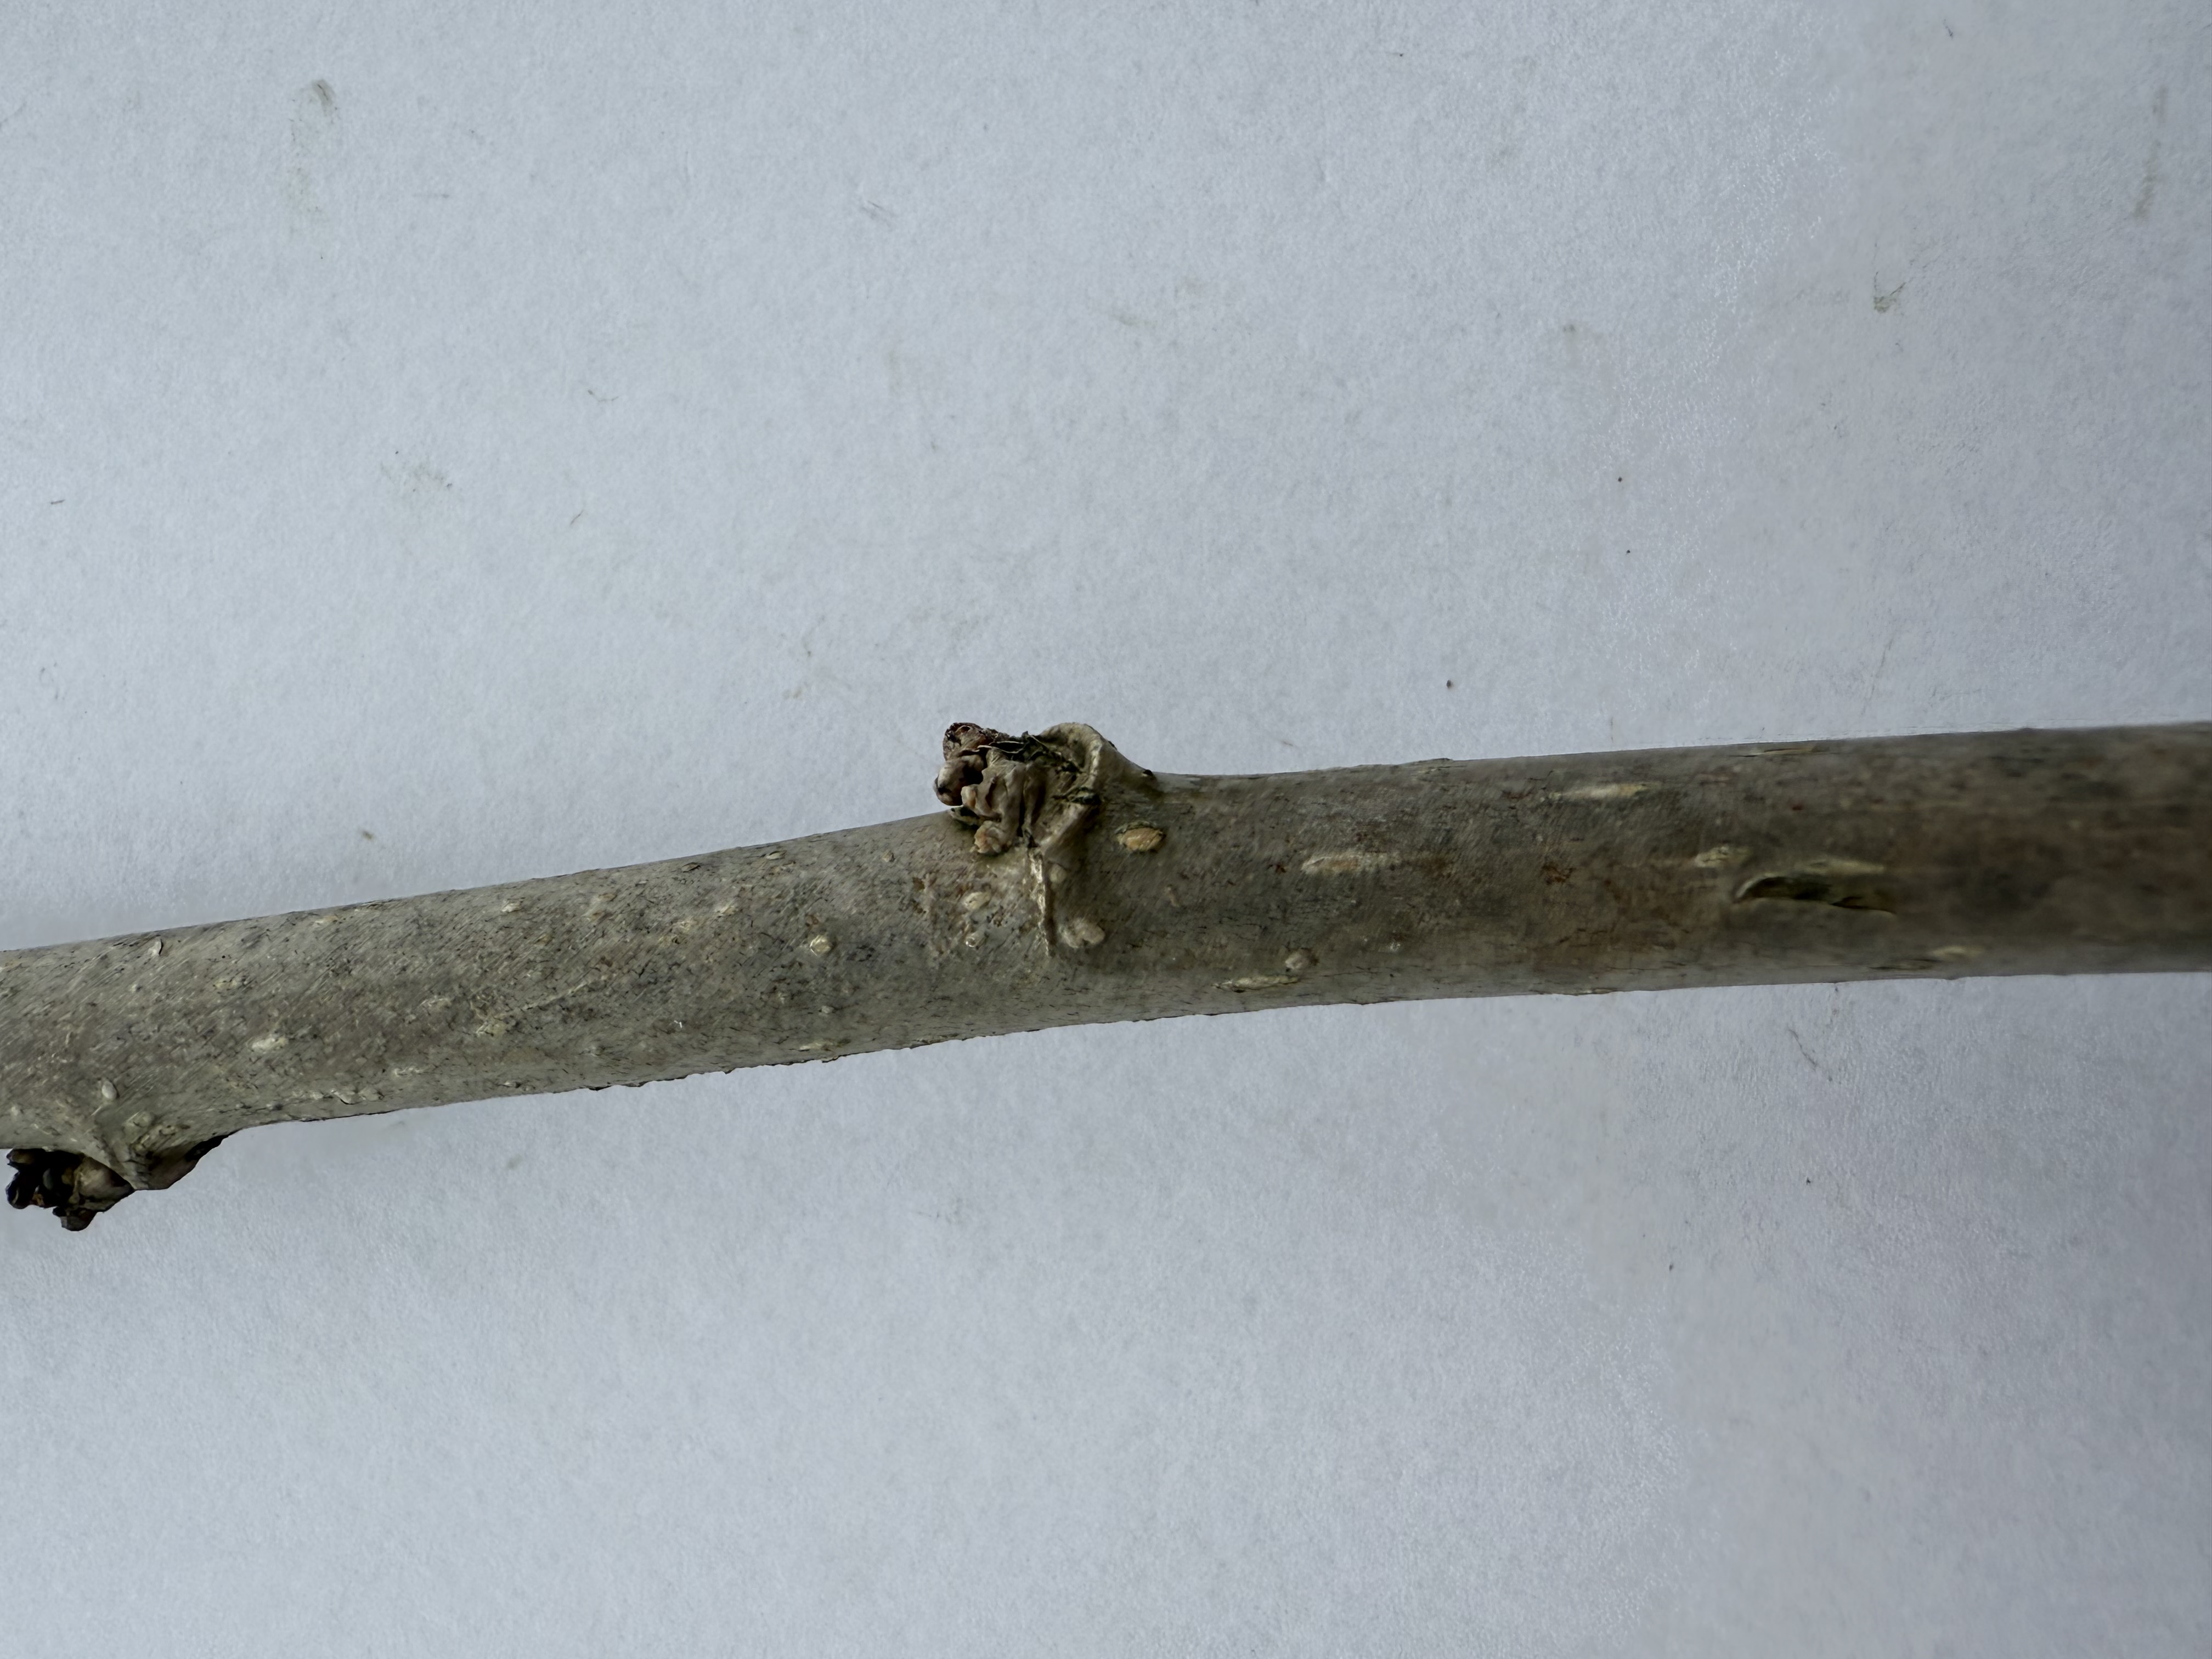
Variety: White Mulberry